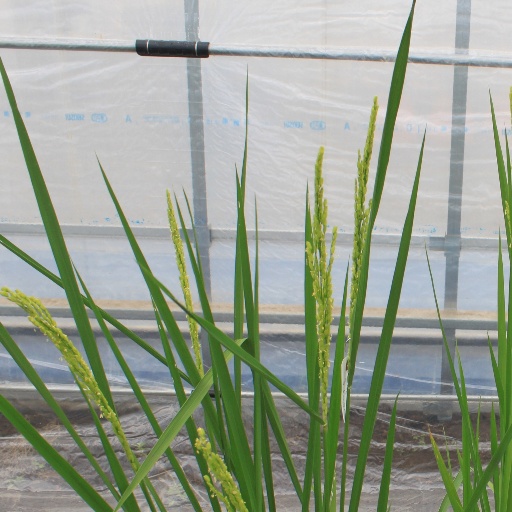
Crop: rice